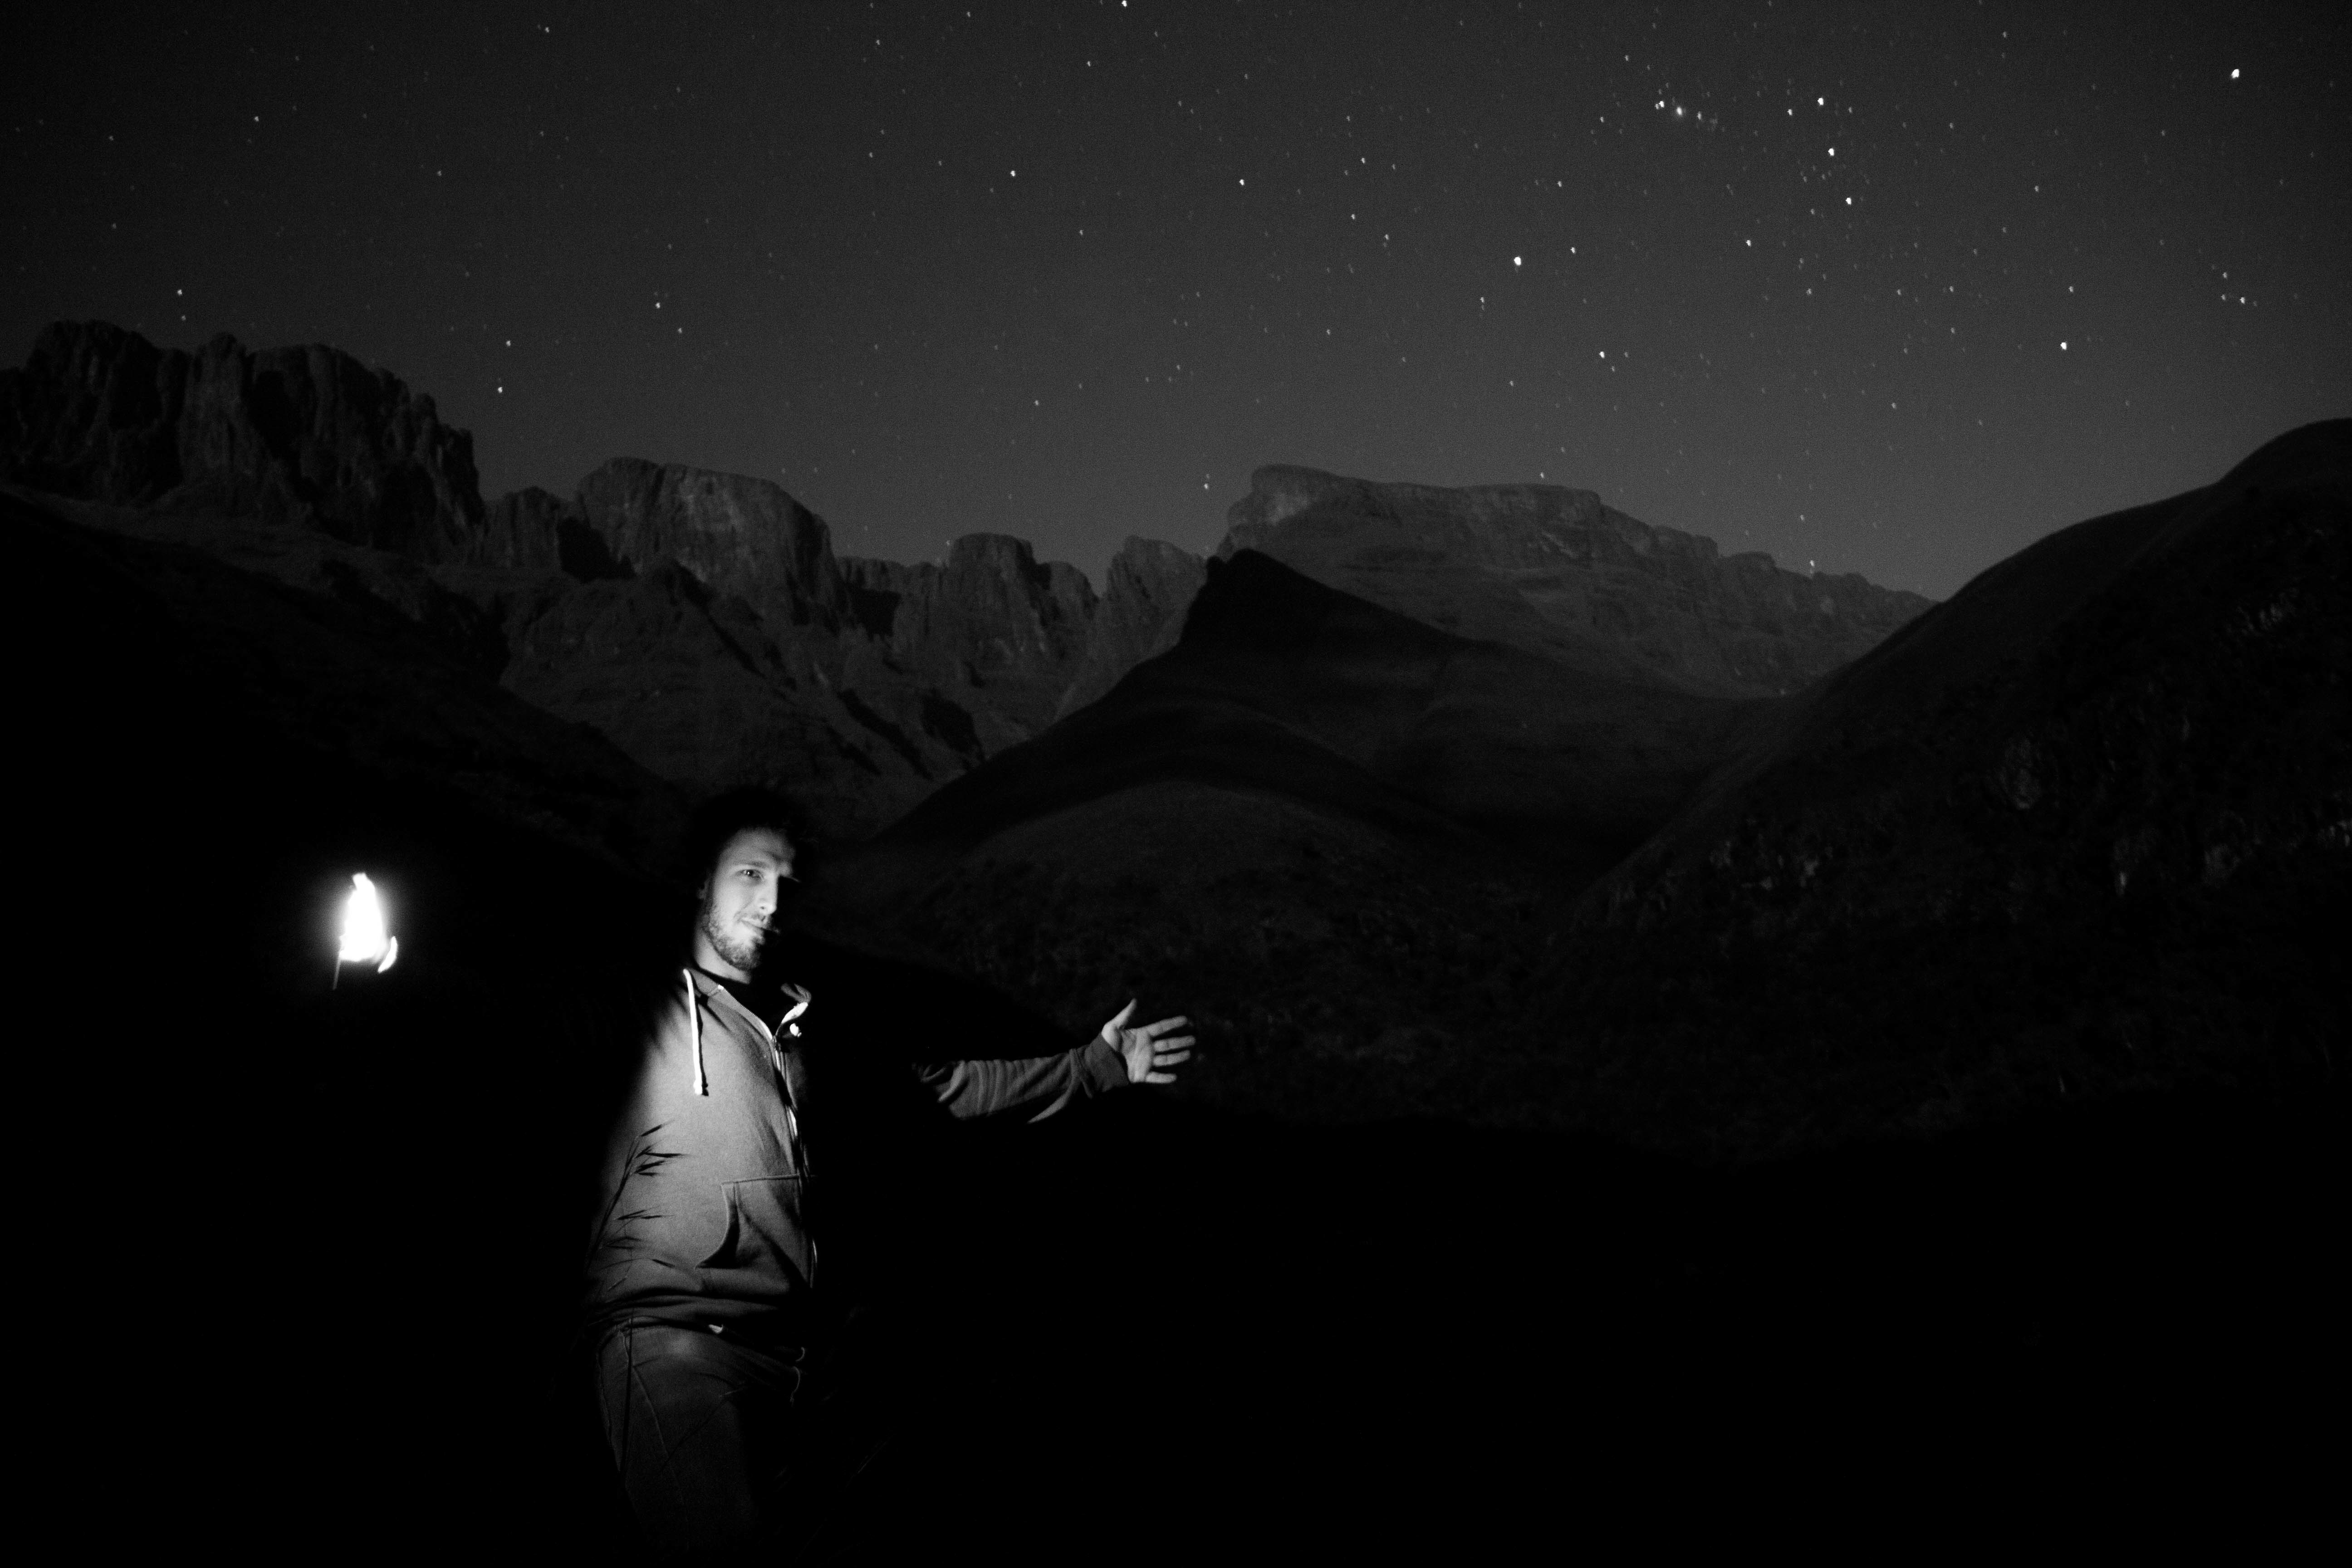
light, black and white, night, darkness, monochrome, moonlight, midnight, screenshot, monochrome photography